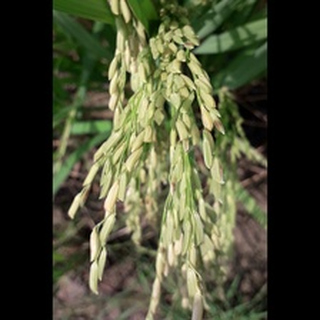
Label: healthy_rice